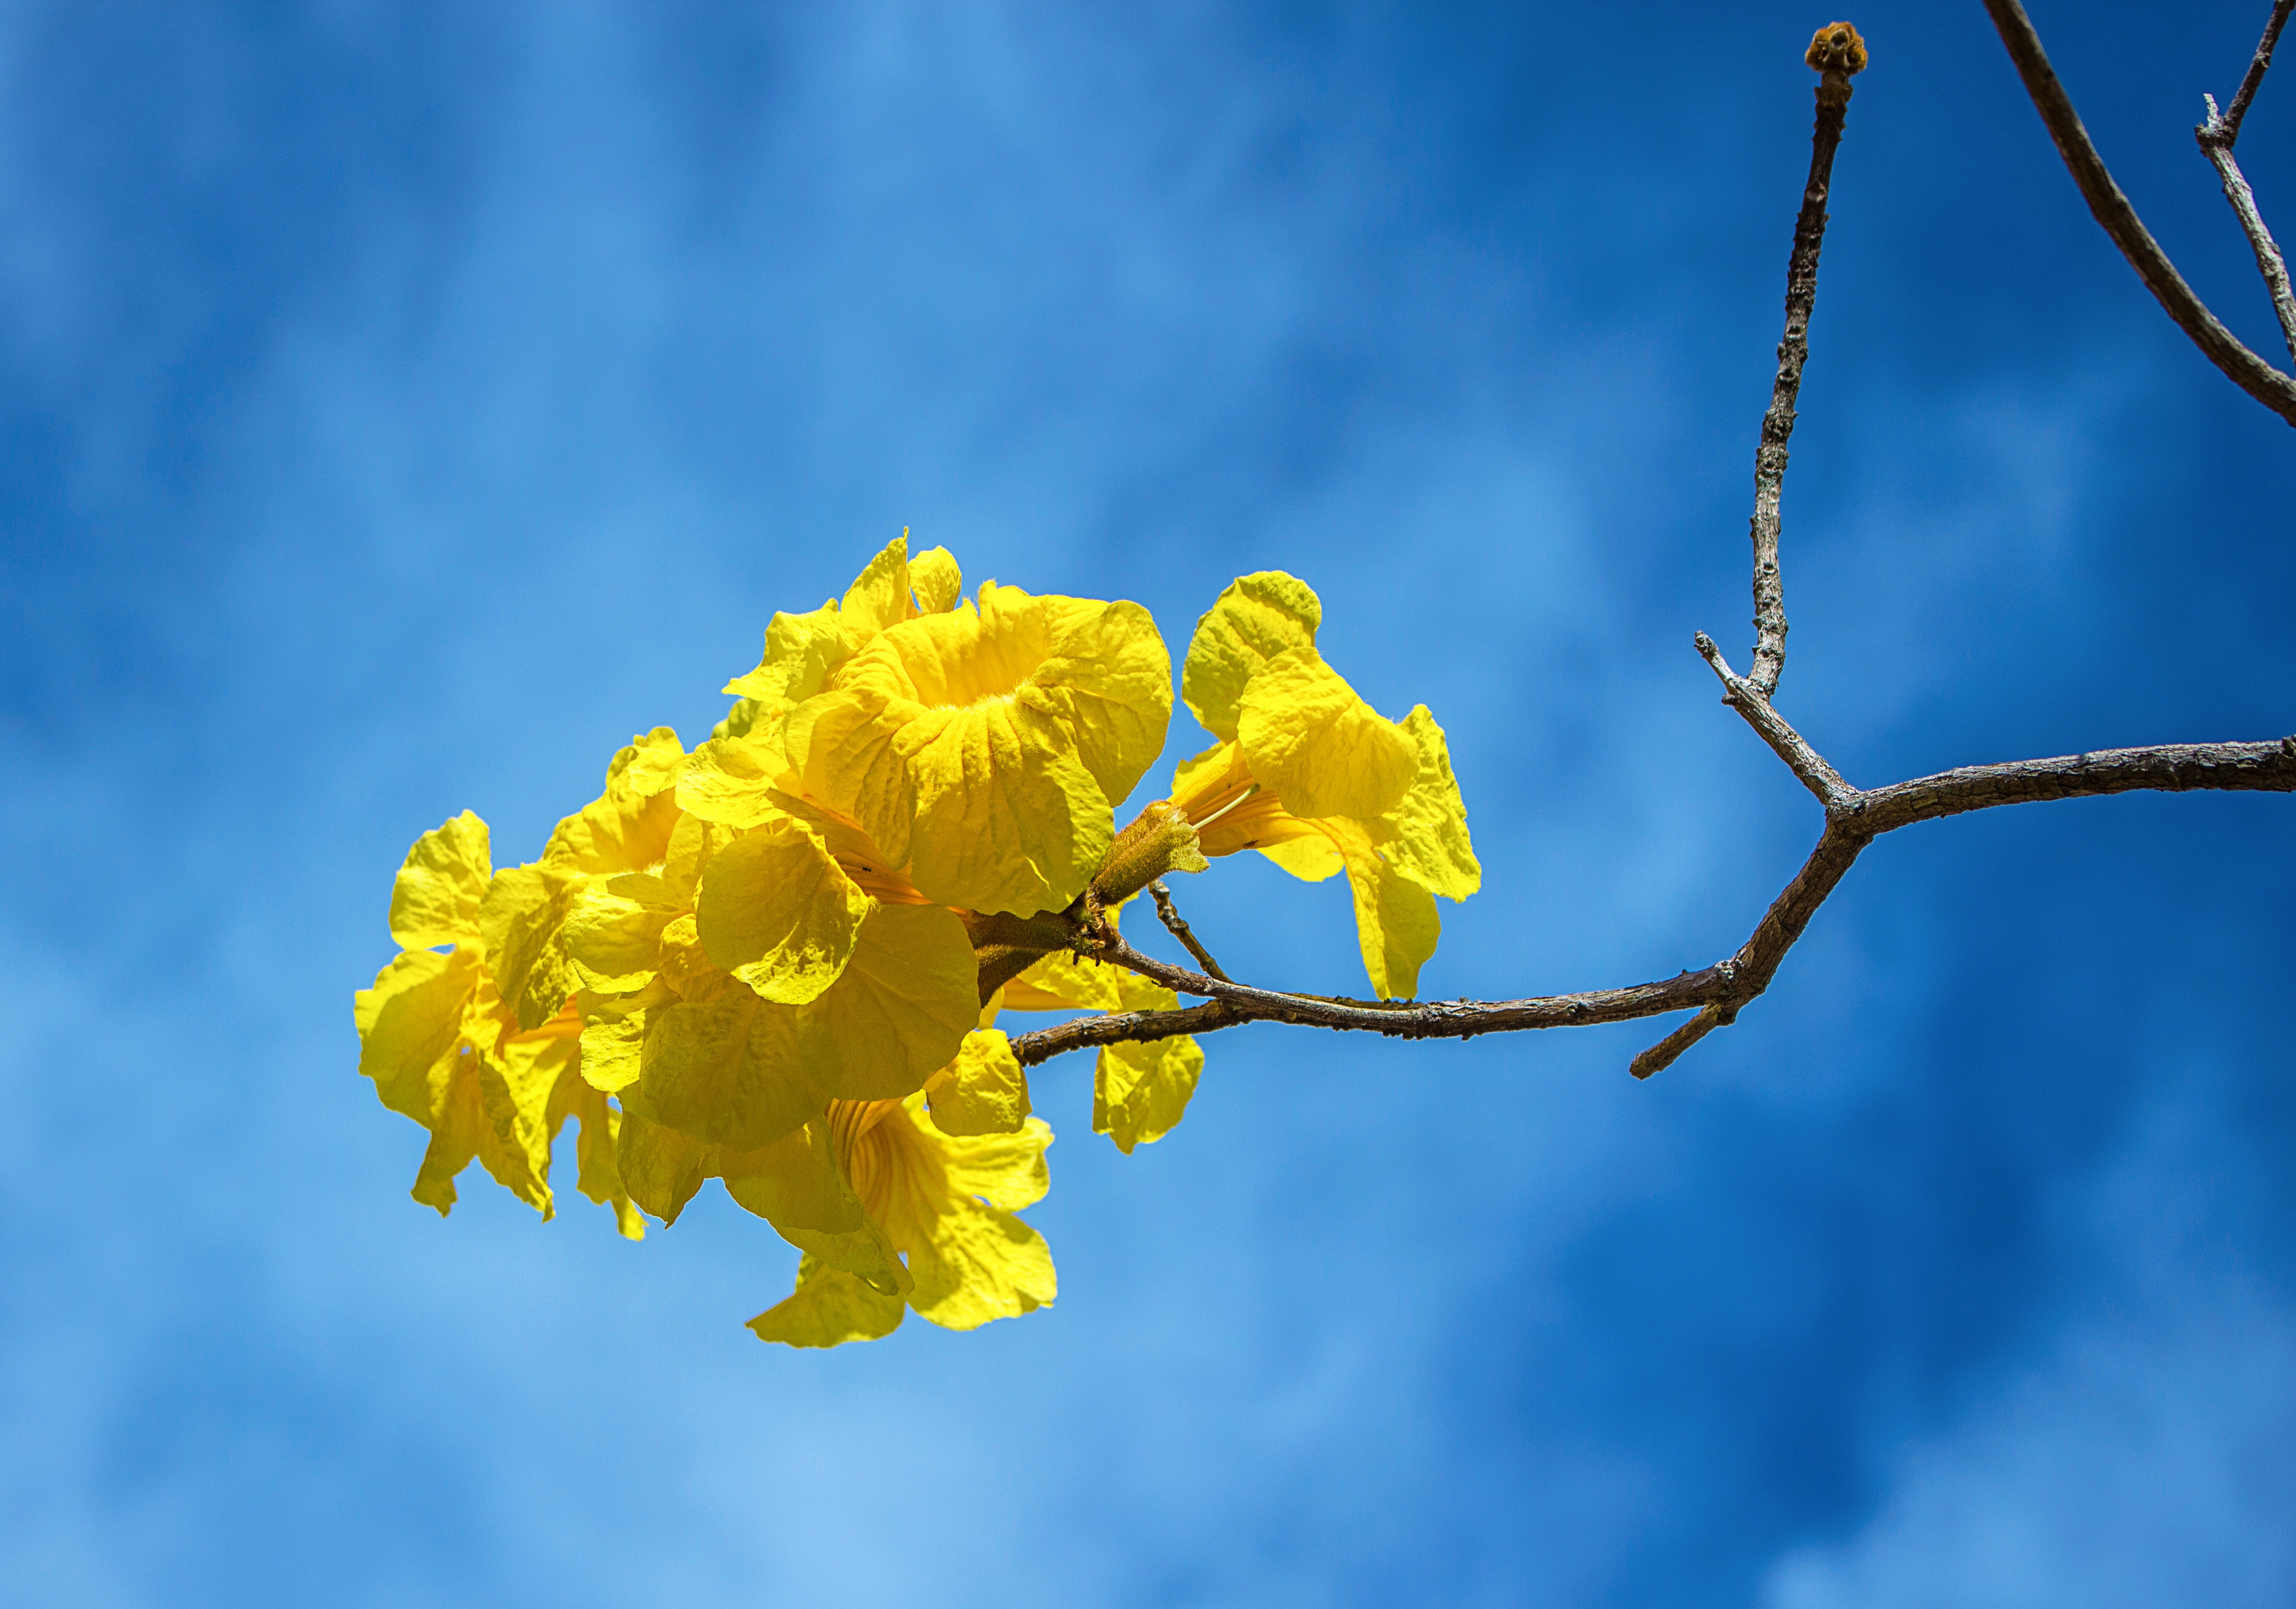
tree, nature, branch, blossom, cloud, plant, sky, sunlight, leaf, flower, spring, autumn, blue, yellow, flora, season, yellow flower, flowers, macro photography, funds, plant stem, woody plant